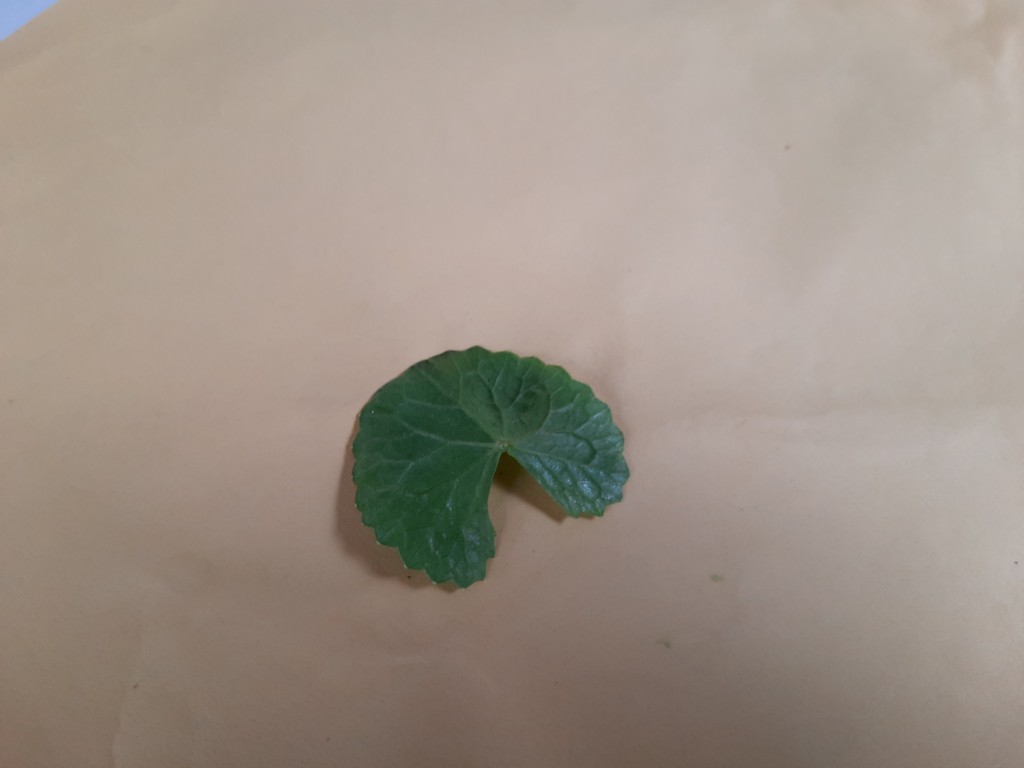
Label: Healthy